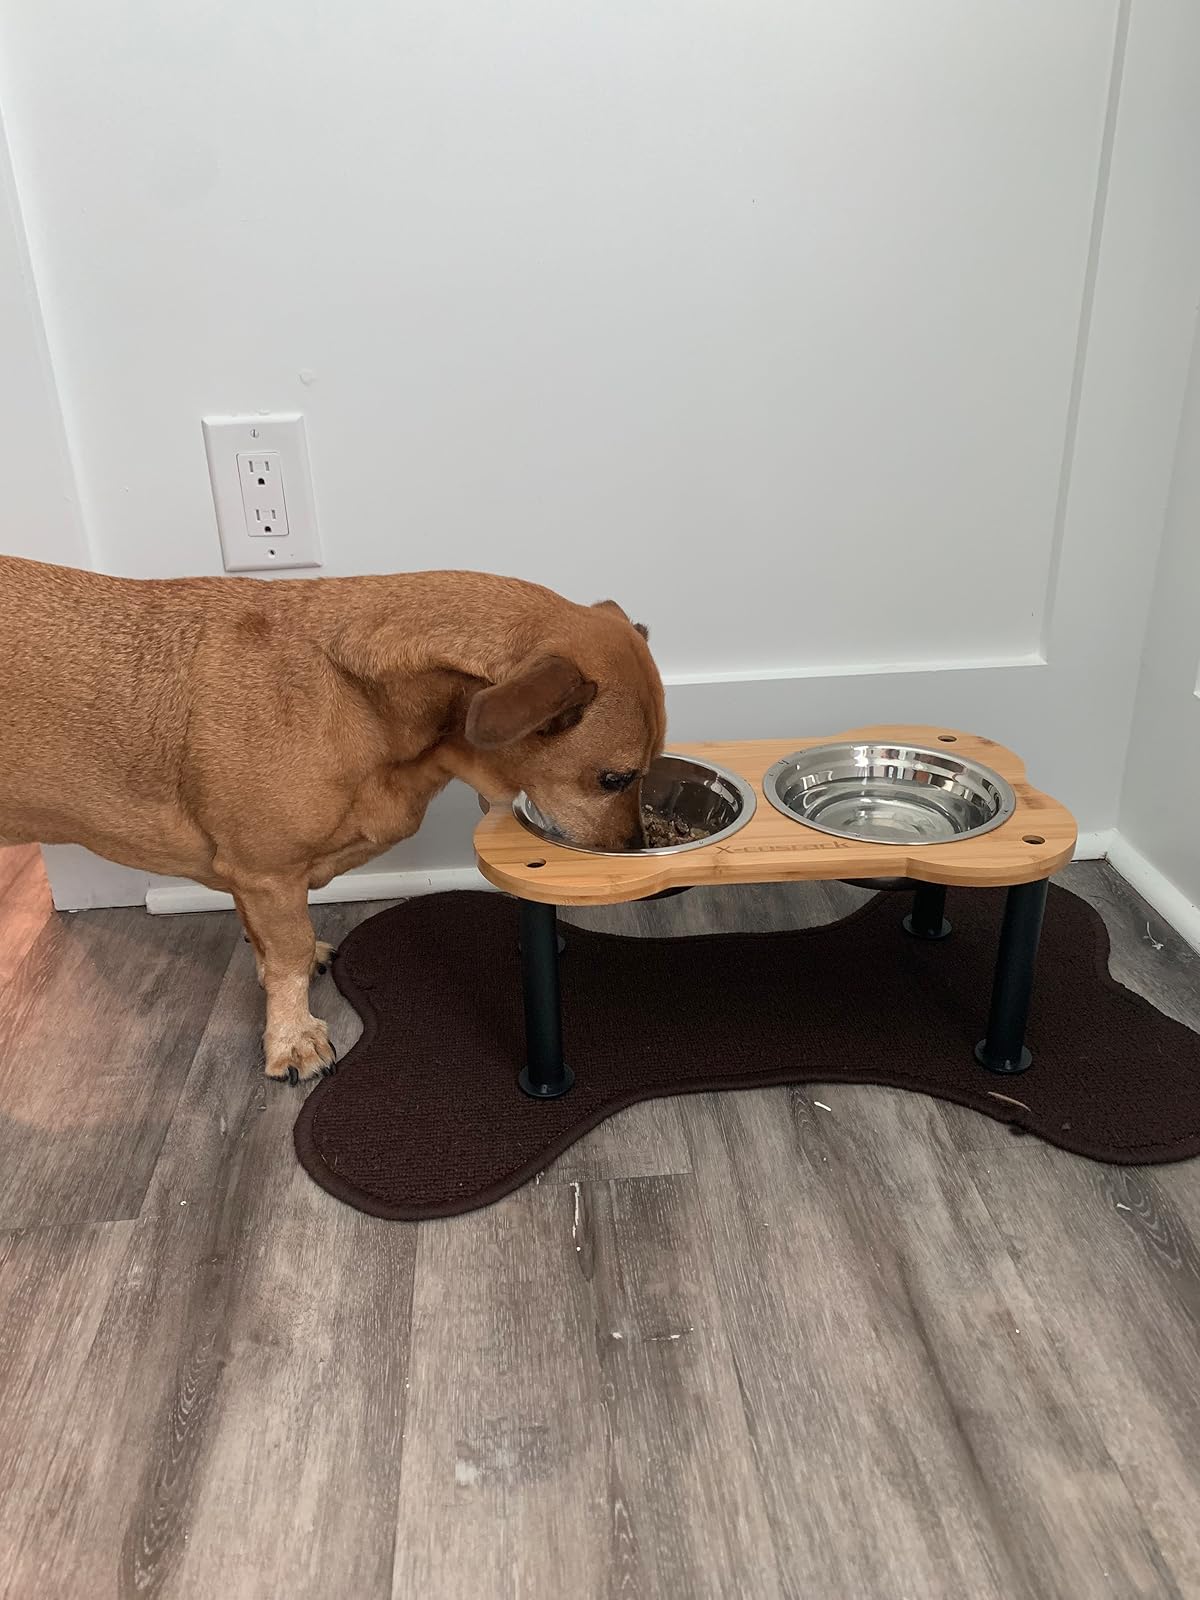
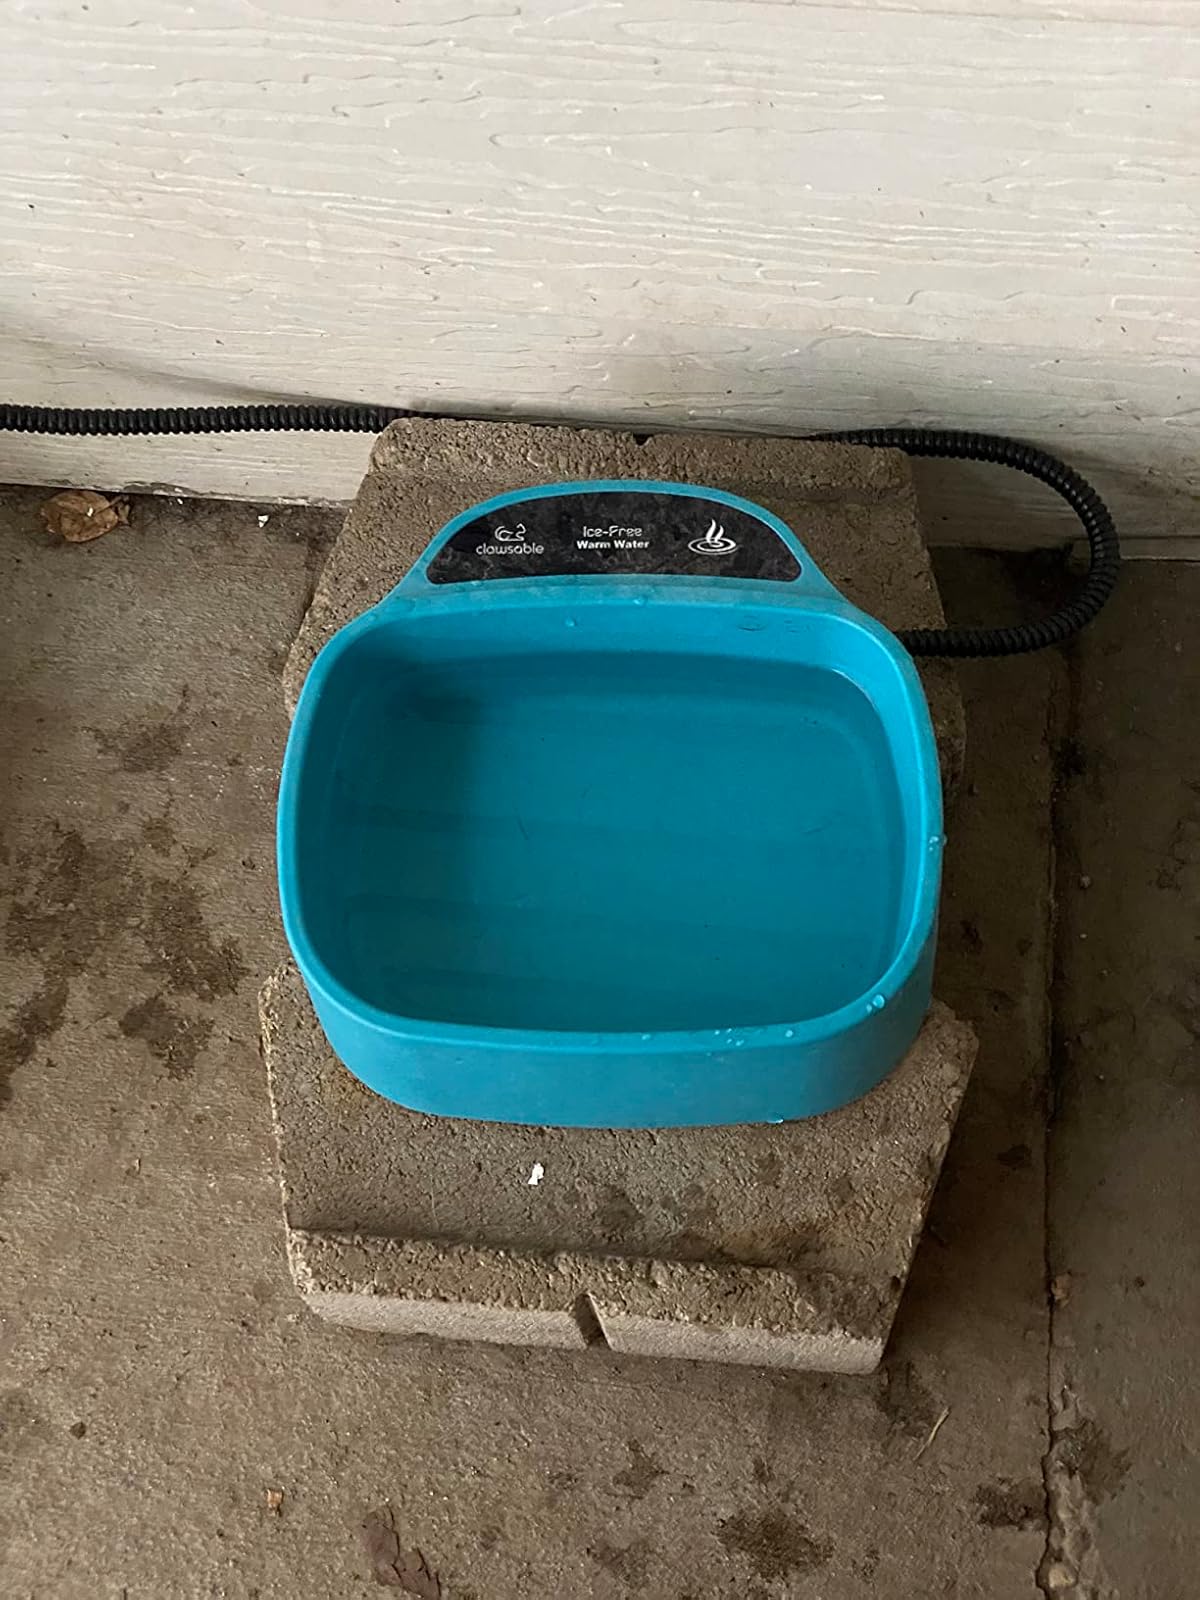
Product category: items_bowl
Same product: no